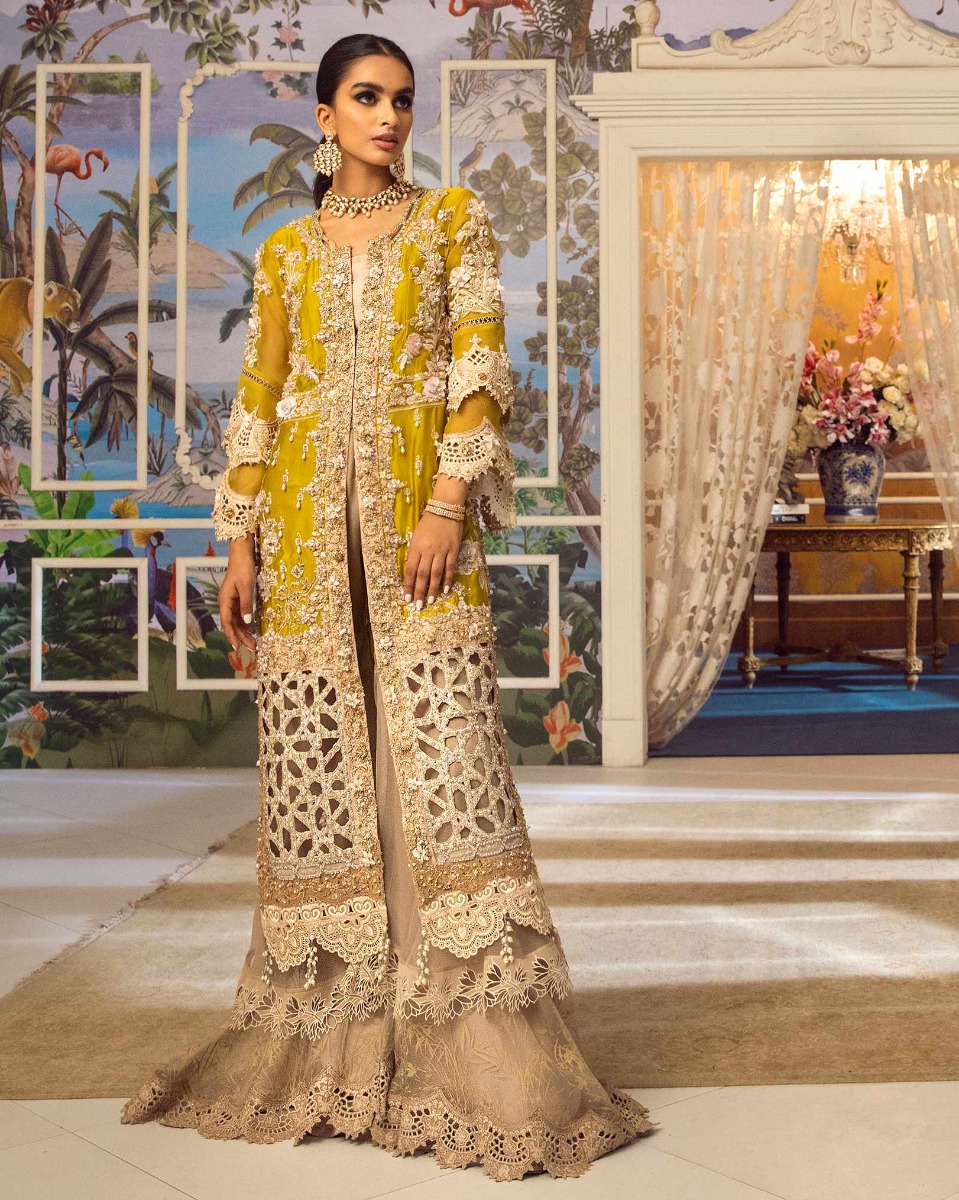
yellow gold embroidered long coat